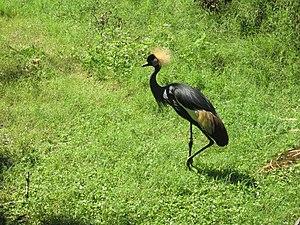
Photo d'une grue couronnée noire (pavonina de Balearica). Español: Foto de una grúa coronada negra ( pavonina de Balearica).